2010 Summer Youth Olympics

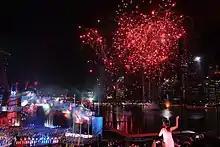
Fireworks over Marina Bay during the closing ceremonies.

The closing ceremony of the Games was held on 26 August at The Float@Marina Bay. The show began proper at 8pm Singapore time with youths, cheerleaders and the YOG mascots Lyo and Merly dancing to a medley of "Fame" and "Fight for This Love". Following the arrival of IOC President Jacques Rogge and Prime Minister of Singapore Lee Hsien Loong, 12-year-old Nathania Ong led the choir and the audience in singing the national anthem of Singapore. In the next segment "Blazing the Trail", 5 young singers performed an upbeat song while students dressed to resemble the "Spirit of Youth", the Singapore 2010 emblem, performed a mass display item. Following the item, the athletes and the flags representing all competing nations made their way onto the floating platform. A short clip showing the highlights of the games was then shown on the LED screens on the stage, accompanied by singer Heleyana-Ann Lachica Fernandez and a trio of musicians performing "A New Story".